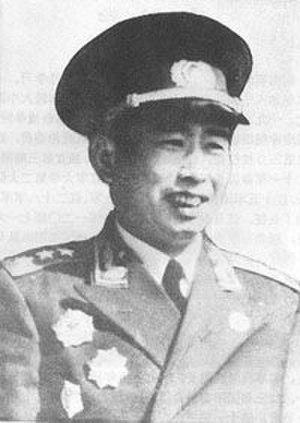
Song Renqiong, né le 11 juillet 1909 et mort le 8 janvier 2005, était un général dans l'Armée populaire de libération de la République populaire de Chine et l'un des huit immortels du Parti communiste chinois.